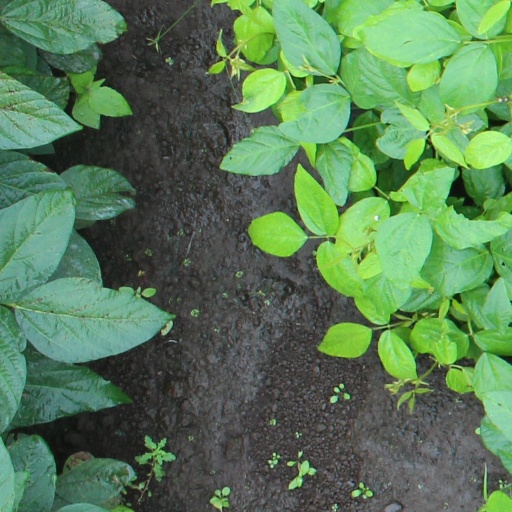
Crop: soybean